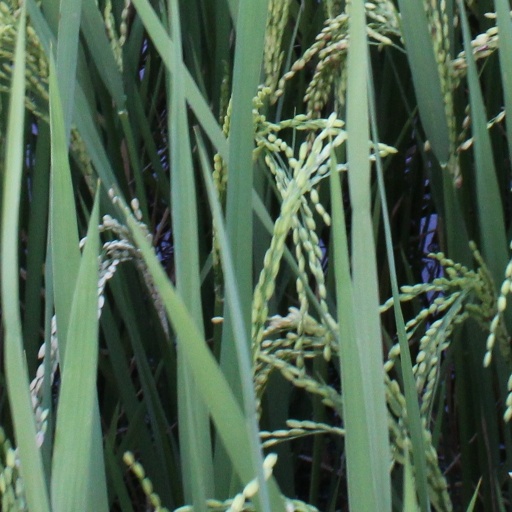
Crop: rice